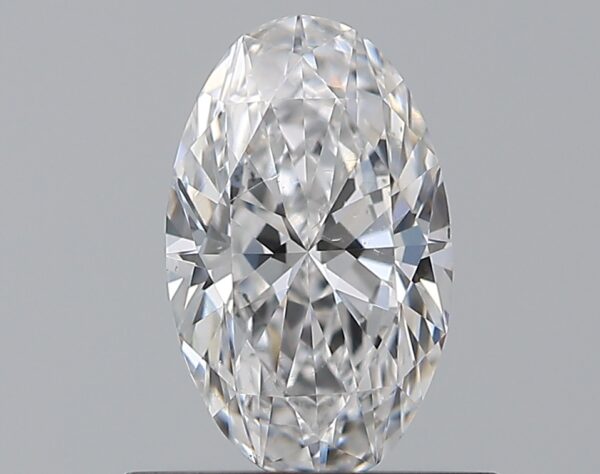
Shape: oval
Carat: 0.59
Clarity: VS2
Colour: D
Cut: EX
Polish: EX
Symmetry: VG
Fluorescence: M
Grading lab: GIA
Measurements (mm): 7.32 x 4.47 x 2.73